Sweden during World War I

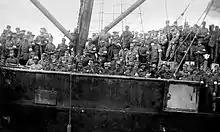
Men of the Swedish Brigade returning to Sweden in 1918

Sweden declared neutrality in the Austro-Serbian conflict on 31 July 1914, and in the general conflict of Germany against France and Russia on 3 August. Both declarations left open the possibility that Sweden might later change her position if other countries joined the conflict. On 2 August, however, Wallenberg, speaking to the British minister in Stockholm, had repeated his assertion that if Sweden were driven into the war, she would never fight on the side of Russia. Apparently fearful that Germany might issue an ultimatum demanding Sweden choose sides (something the German Kaiser had threatened to do during a visit by King Gustaf to Germany in 1913) Wallenberg also promised Franz von Reichenau that Swedish neutrality would be "benevolent" to Germany.